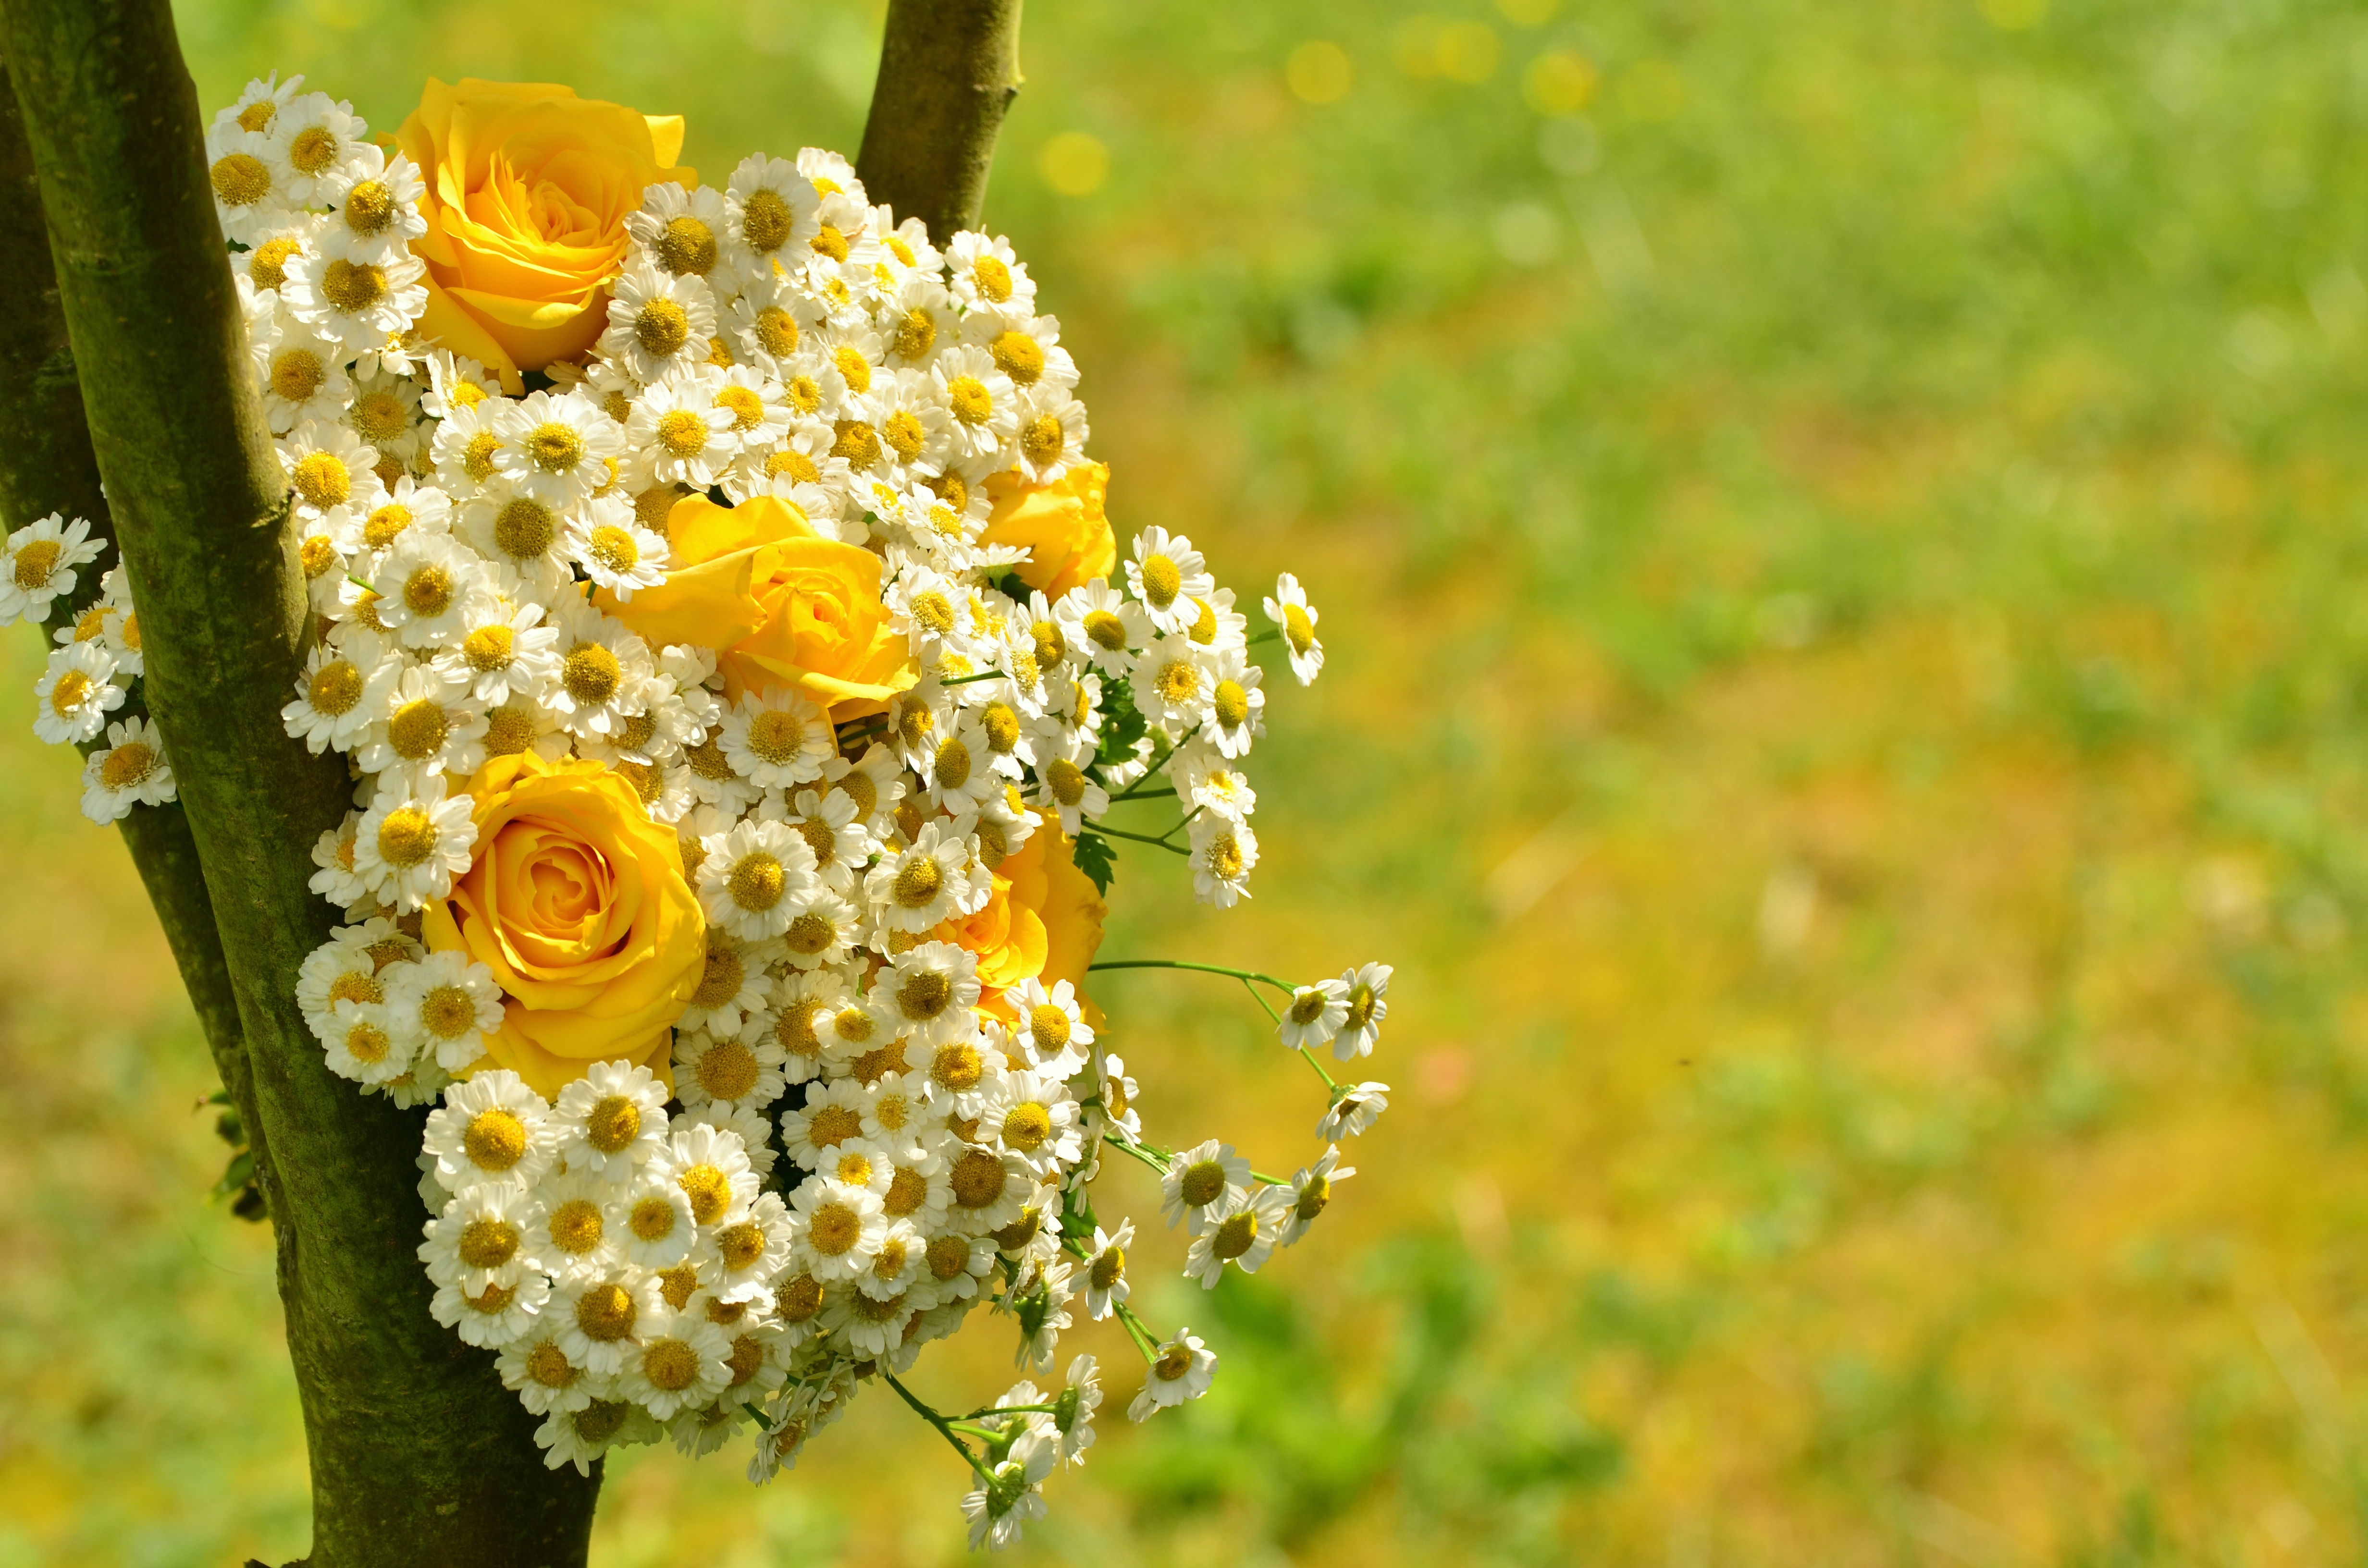
nature, blossom, plant, photography, leaf, flower, bouquet, pollen, food, green, produce, insect, autumn, botany, yellow, flora, wildflower, close up, floral greeting, roses, shrub, daisies, bouquets, yellow flowers, macro photography, yellow roses, flowering plant, honey bee, land plant, membrane winged insect